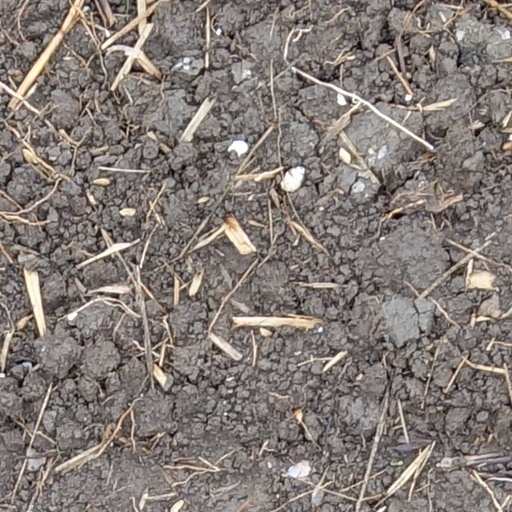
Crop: wheat